In Sound Mind

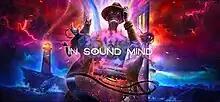

In Sound Mind is a 2021 psychological horror game developed by We Create Stuff and published by Modus Games.